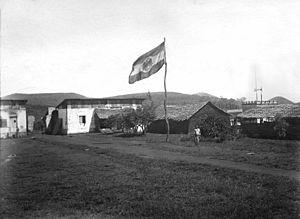
Dschang, Cameroun
Dschang est une ville historique et universitaire du Cameroun située dans la région de l'Ouest, en « pays » Bamiléké. Elle est la deuxième grande ville de la région après Bafoussam et devant Foumban, Mbouda, Bangangté.